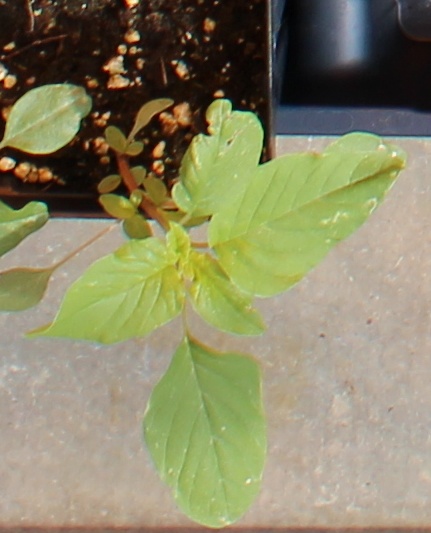
Label: Palmer Amaranth